2016 British Artistic Gymnastics Championships

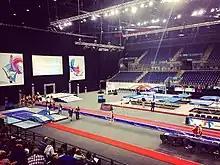

The 2016 British Artistic Gymnastics Championships were held on 8–10 April 2016 at the Echo Arena, Liverpool, Merseyside.